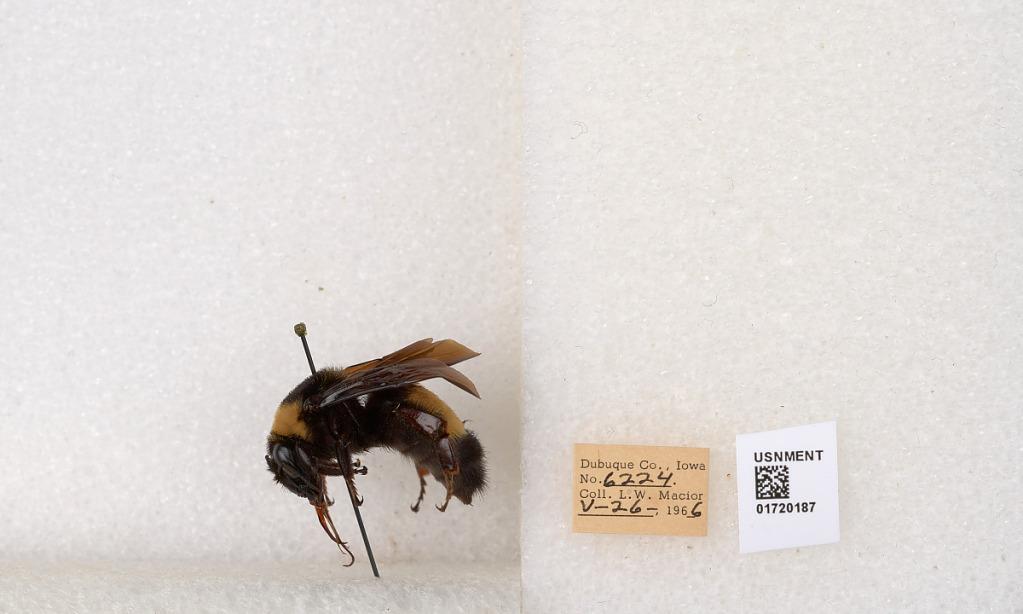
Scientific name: Bombus (Bombus) nevadensis auricormus
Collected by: L. Macior
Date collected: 1966-5-26
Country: United States
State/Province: Iowa
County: Dubuque
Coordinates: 42.4688, -90.8825